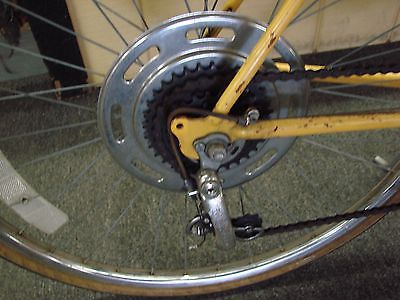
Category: bicycle